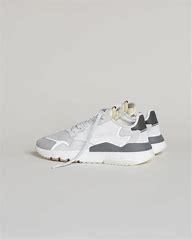
Brand: adidas
Model: originals Adidas Originals Nite Jogger